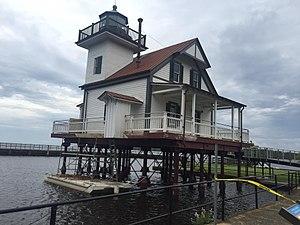
Le phare de Roanoke River était un phare situé sur le front de mer de Edenton dans le Comté de Chowan en Caroline du Nord. Le phare se trouvait autrefois dans la baie d'Albemarle] à l'embouchure de la rivière Roanoke, de l'autre côté du détroit où il se trouvait actuellement. Il est le seul phare survivant en l'état dans l'État, depuis, il a été déplacé deux fois et une réplique de celui-ci a été érigée à un quatrième endroit dans le comté de Washington.